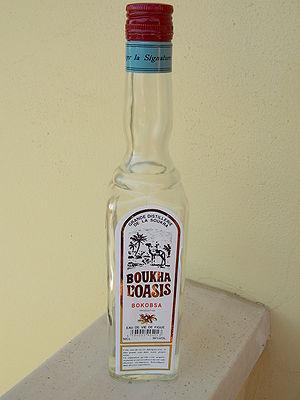
Bouteille de boukha tunisienne
La cuisine tunisienne, cuisine typiquement méditerranéenne, découle d'une tradition ancestrale de culture gastronomique en Tunisie et reflète les héritages culturels successifs ; elle dépend du climat régional et de la géographie du pays, et par conséquent de ses produits locaux : blé, olives et huile d'olive, viande, fruits et légumes, poissons et fruits de mer, surtout le long des côtes. Cette cuisine se différencie sensiblement de ses voisines maghrébines : le tajine tunisien est ainsi différent de la version marocaine ou algérienne, il en est de même pour certaines préparations de pâtes, de salades, etc.
La boukha est une eau-de-vie de figues distillée dès la fin du XIXᵉ siècle à l'initiative d'un Juif tunisien, Abraham Bokobsa, dans ses ateliers artisanaux de La Soukra. Son nom signifie « vapeur d'alcool » en dialecte judéo-tunisien ou judéo-berbère.